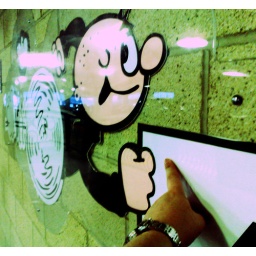
292/366. &lt;b&gt;Comic book character on the wall of a car park in Dundee&lt;/b&gt;